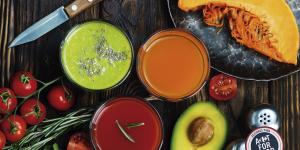
que son los aditivos alimentarios